Kunisada

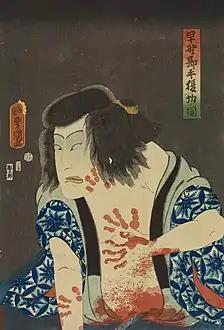

Following the traditional pattern of the Utagawa school, Kunisada's main occupation was kabuki and actor prints, and about 60% of his designs fall in this category. However he was also highly active in the area of "bijin-ga" prints (comprising about 15% of his complete works), and their total number was far higher than any other artist of his time.